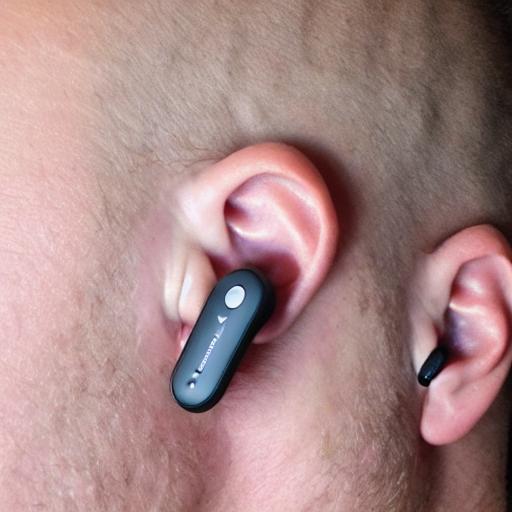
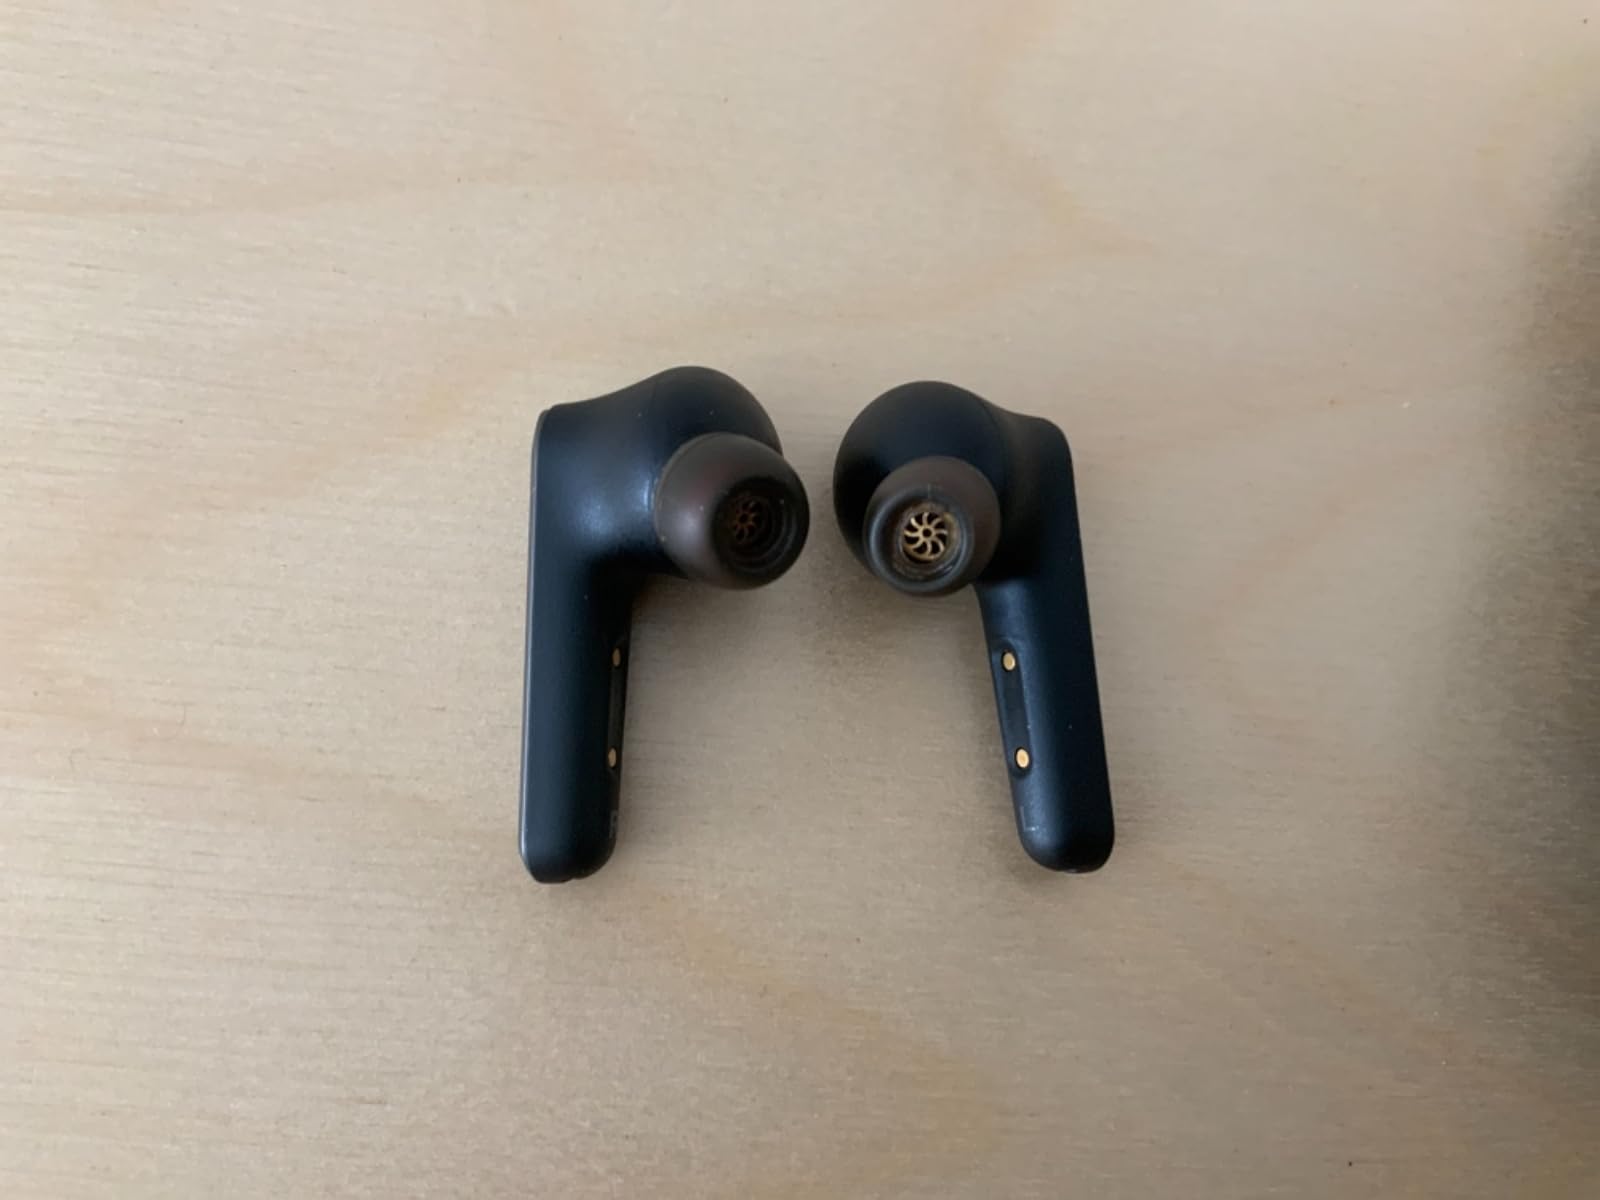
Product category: earbuds
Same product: no